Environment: real
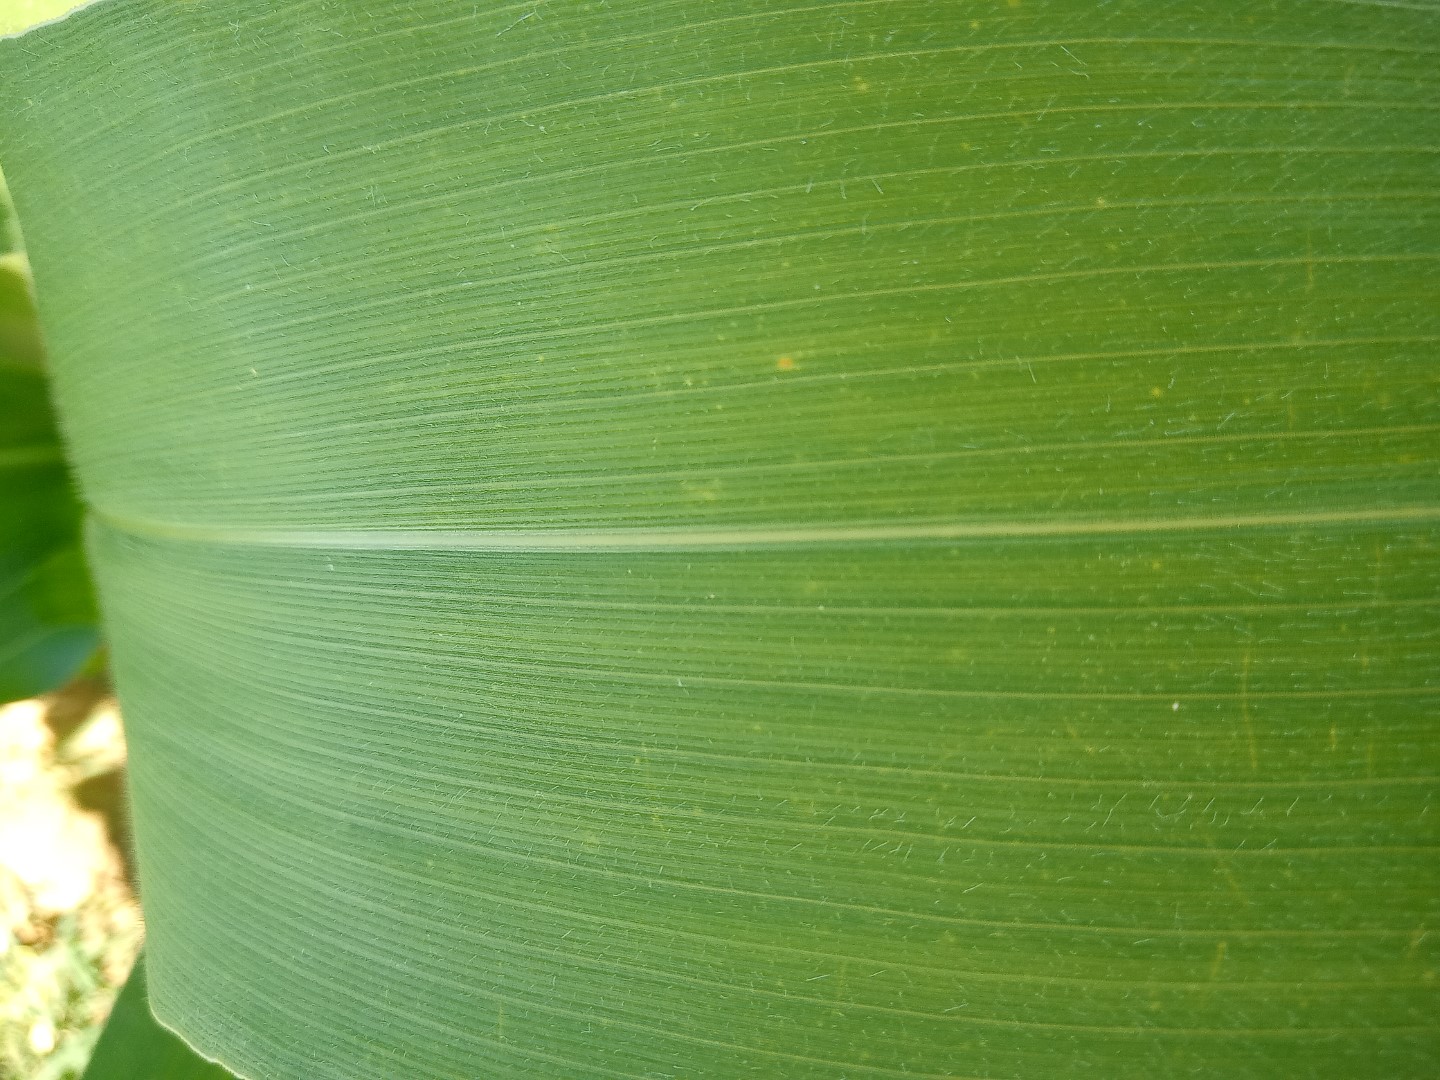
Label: healthy